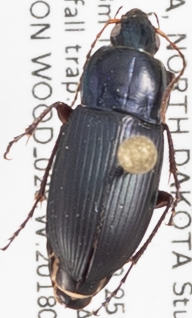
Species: Poecilus lucublandus
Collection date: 2018-05-29
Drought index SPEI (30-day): -0.458
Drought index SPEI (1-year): -0.842
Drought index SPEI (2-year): -0.1